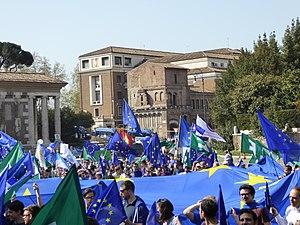
Le traité instituant la Communauté économique européenne, aussi appelé traité de Rome, ou encore traité sur le fonctionnement de l'Union européenne est un traité signé le 25 mars 1957 à Rome entre six pays : Allemagne de l'Ouest, Belgique, France, Italie, Luxembourg et Pays-Bas. Le même jour, les mêmes pays signent le traité Euratom ; les deux traités crééent respectivement la Communauté économique européenne et la Communauté européenne de l'énergie atomique. Le TCEE est élargi en 1973 au Danemark, au Royaume-Uni et à l'Irlande, en 1981 à la Grèce et en 1986 à l'Espagne et au Portugal, soit au total, à terme, un traité entre 12 États. Entré en vigueur le 1ᵉʳ janvier 1958, il institue le marché commun européen et a défini les bases de la politique agricole commune mise en œuvre en 1962. Il est modifié à plusieurs reprises avant de connaître des changements majeurs, avec l'Acte unique européen signé en 1986, puis le traité de Maastricht, signé en 1992 entre les 12 États membres de la CEE et entré en vigueur le 1ᵉʳ novembre 1993. Il prend alors le nom de traité instituant la Communauté européenne.